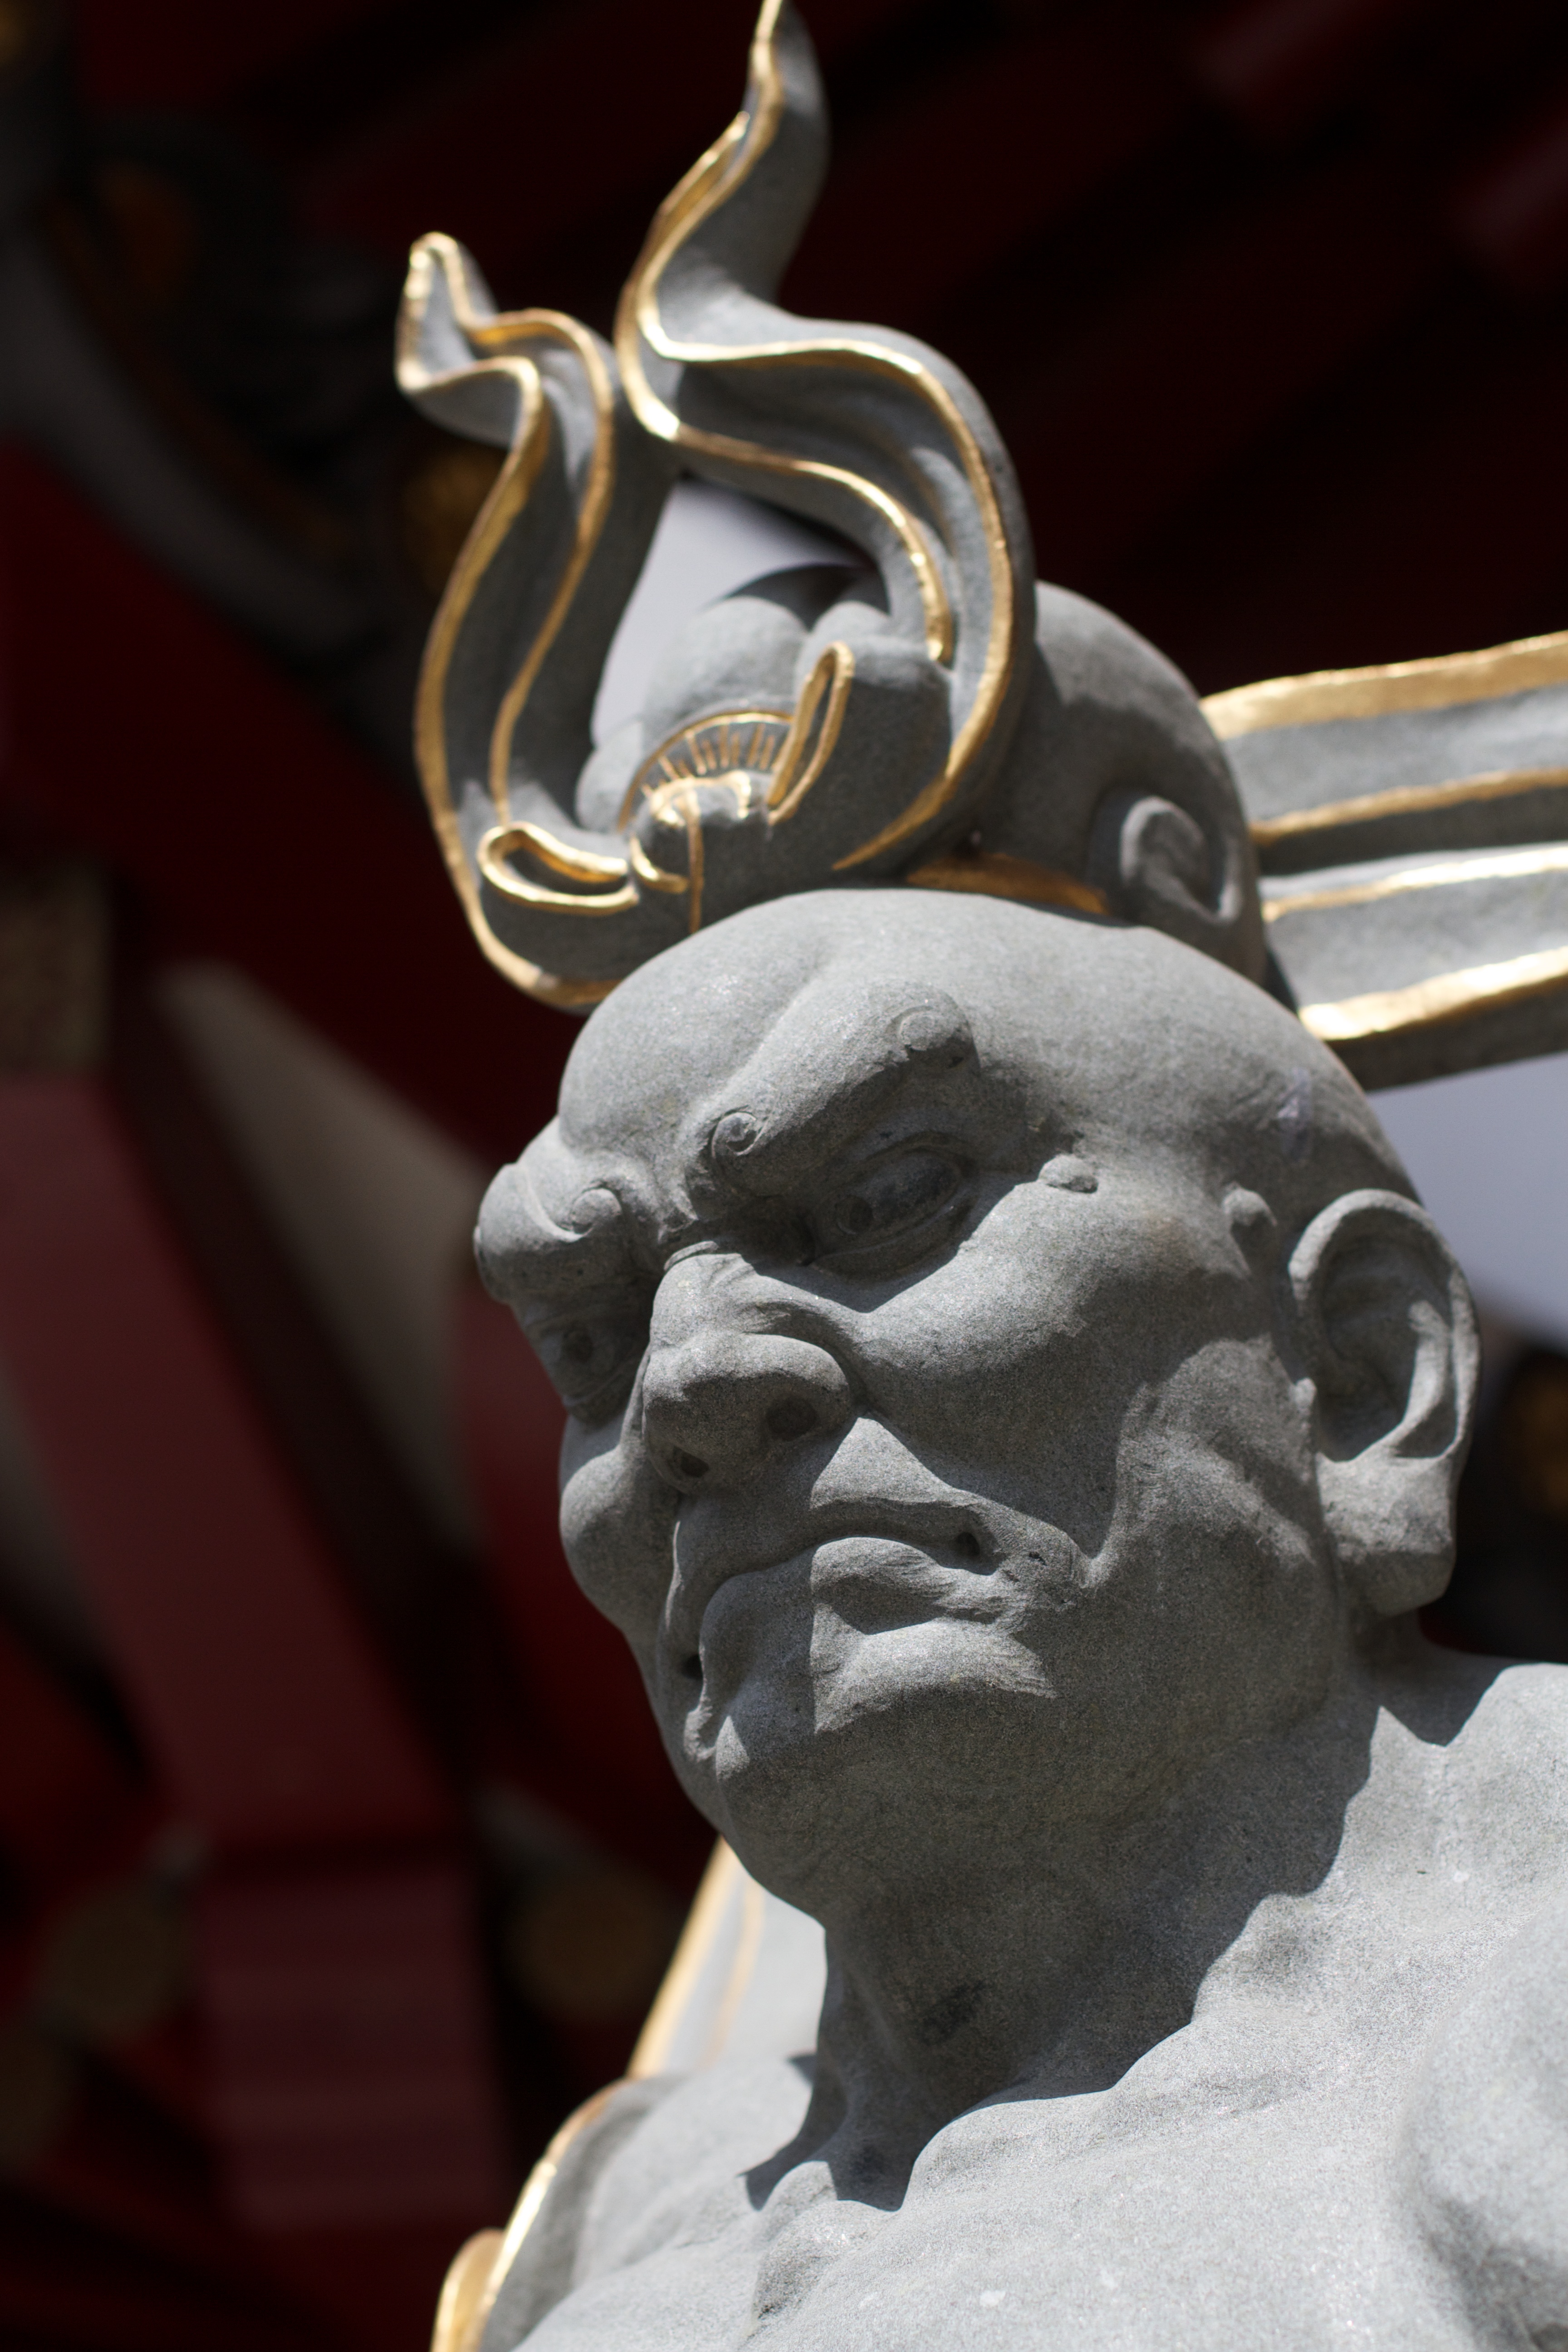
monument, statue, metal, sculpture, art, temple, carving, ancient history